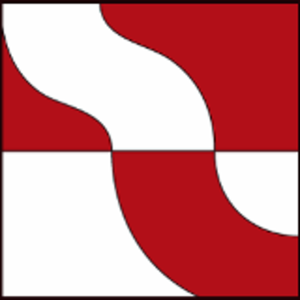
Kradolf-Schönenberg est une commune suisse du canton de Thurgovie, située dans le district de Weinfelden.